Jay N. Anania

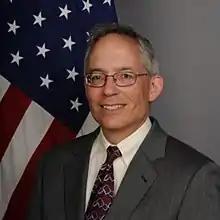
Jay Anania, circa 2012

Jay Nicholas Anania (born 1959) was the American Ambassador to Suriname from November 15, 2012 to October 2, 2015. He was COO at the Organization of American States (OAS) and is director of foreign affairs at Buchanan & Edwards.